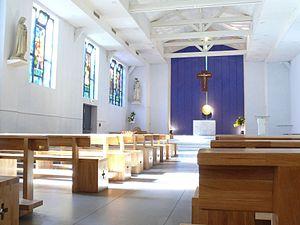
Église Notre-Dame-de-Nazareth, à Paris (Paris 15è)
L'église catholique Notre-Dame-de-Nazareth est située au 349—351 rue Lecourbe dans le 15ᵉ arrondissement de Paris. La paroisse est animée par les religieux de Saint Vincent de Paul.